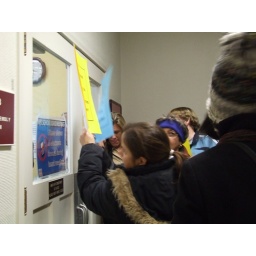
Not allowed in, teachers showed their signs for a fair contract by the doors